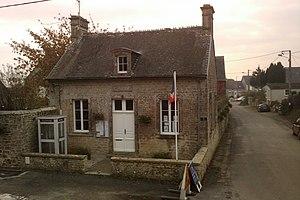
Mairie d'Amfreville
Amfreville est une ancienne commune française, située dans le département de la Manche en région Normandie, devenue le 1ᵉʳ janvier 2016 une commune déléguée au sein de la commune nouvelle de Picauville.